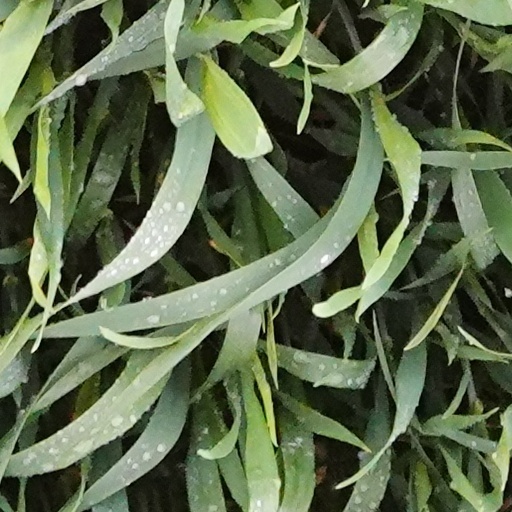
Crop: wheat